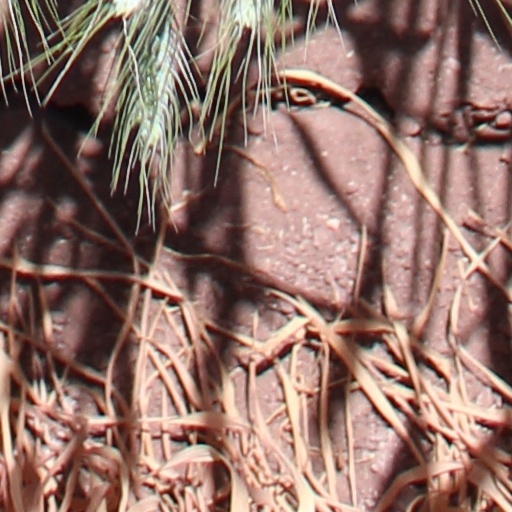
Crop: wheat